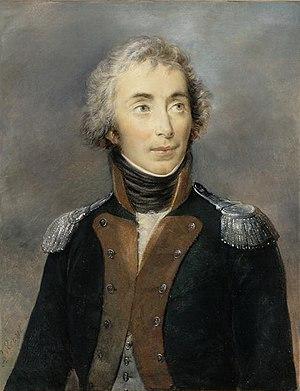
Le régiment de Condé-dragons est un régiment de cavalerie français d'Ancien Régime créé en 1665 sous le nom de régiment de Condé-cavalerie devenu sous la Révolution le 2ᵉ régiment de dragons.
Emmanuel de Grouchy, marquis de Grouchy, né à Paris le 23 octobre 1766, mort à Saint-Étienne le 29 mai 1847, est un général français de la Révolution et de l’Empire, maréchal d'Empire, comte de l'Empire, grand aigle de la Légion d'honneur, pair de France.